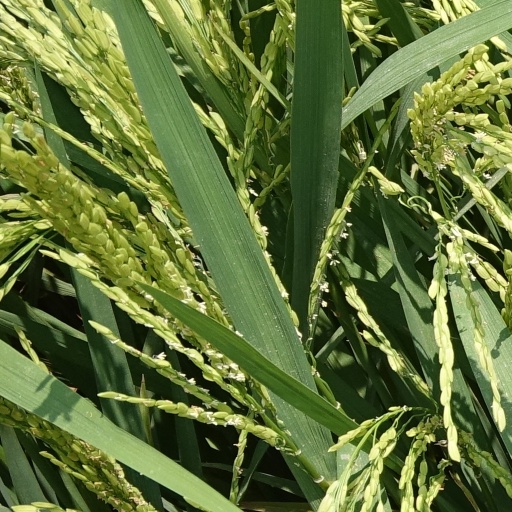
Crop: rice